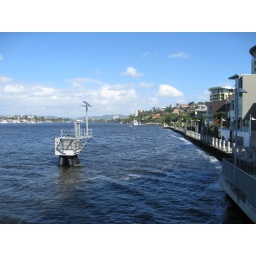
Ugly water "feature" directly in front of house